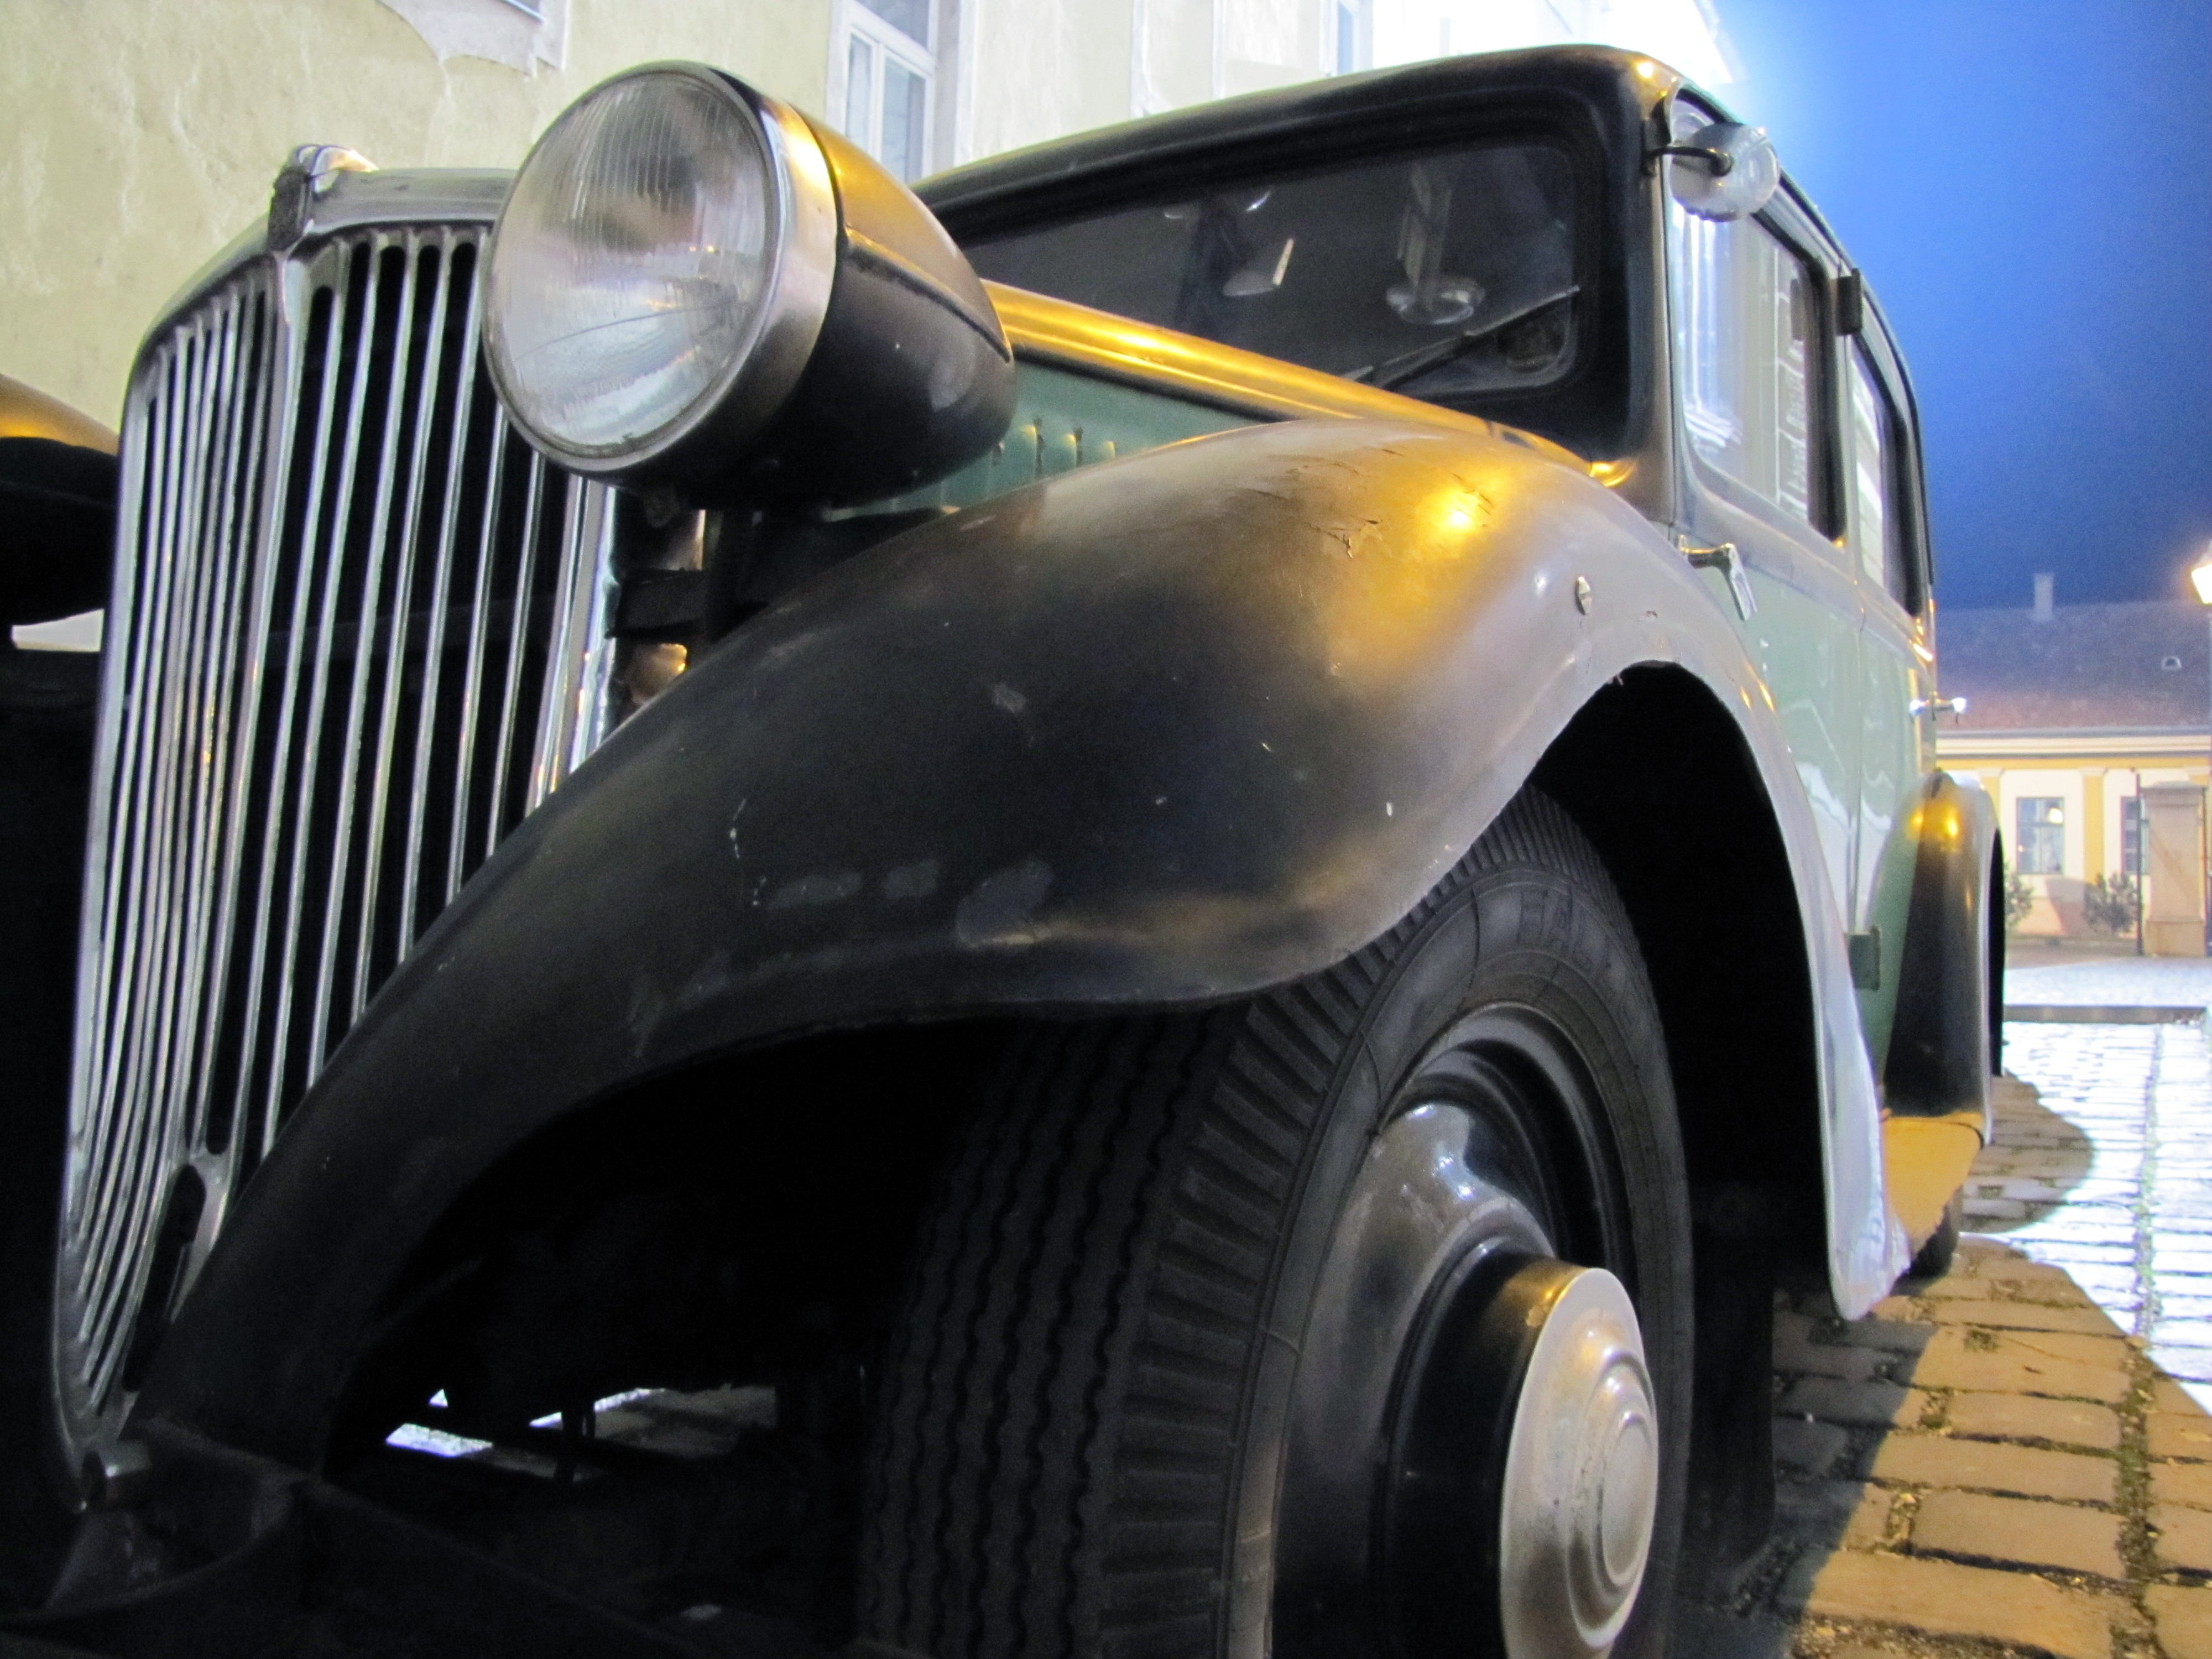
car, wheel, old, vehicle, old car, tire, sports car, vintage car, supercar, antique car, off road vehicle, land vehicle, automobile make